Human Genome Diversity Project

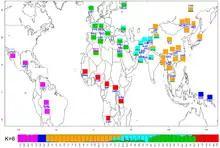
Genetic clustering of all 51 HGDP populations. Analysis results are mapped onto the source location of the each sample.

One of the most important tenets of the HGDP debate has been the social and ethical implications for indigenous populations, specifically the methods and ethics of informed consent. Some questions include: